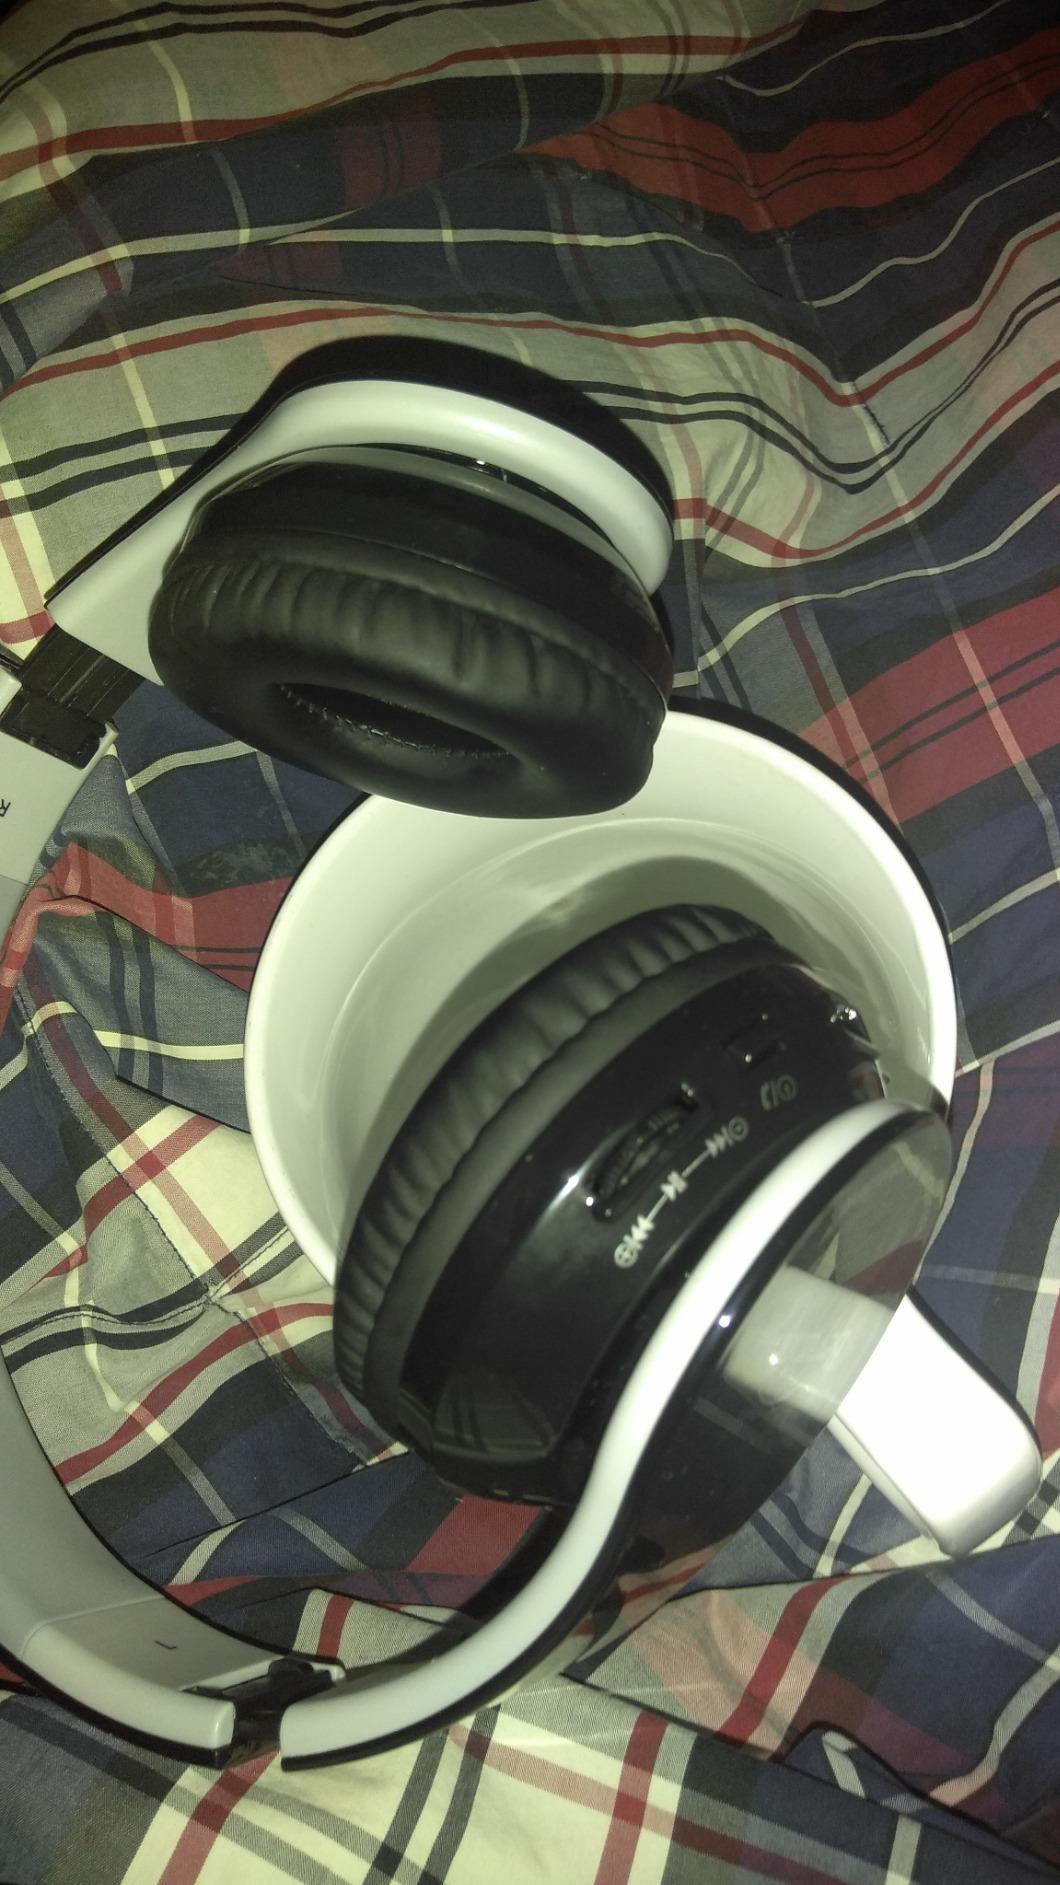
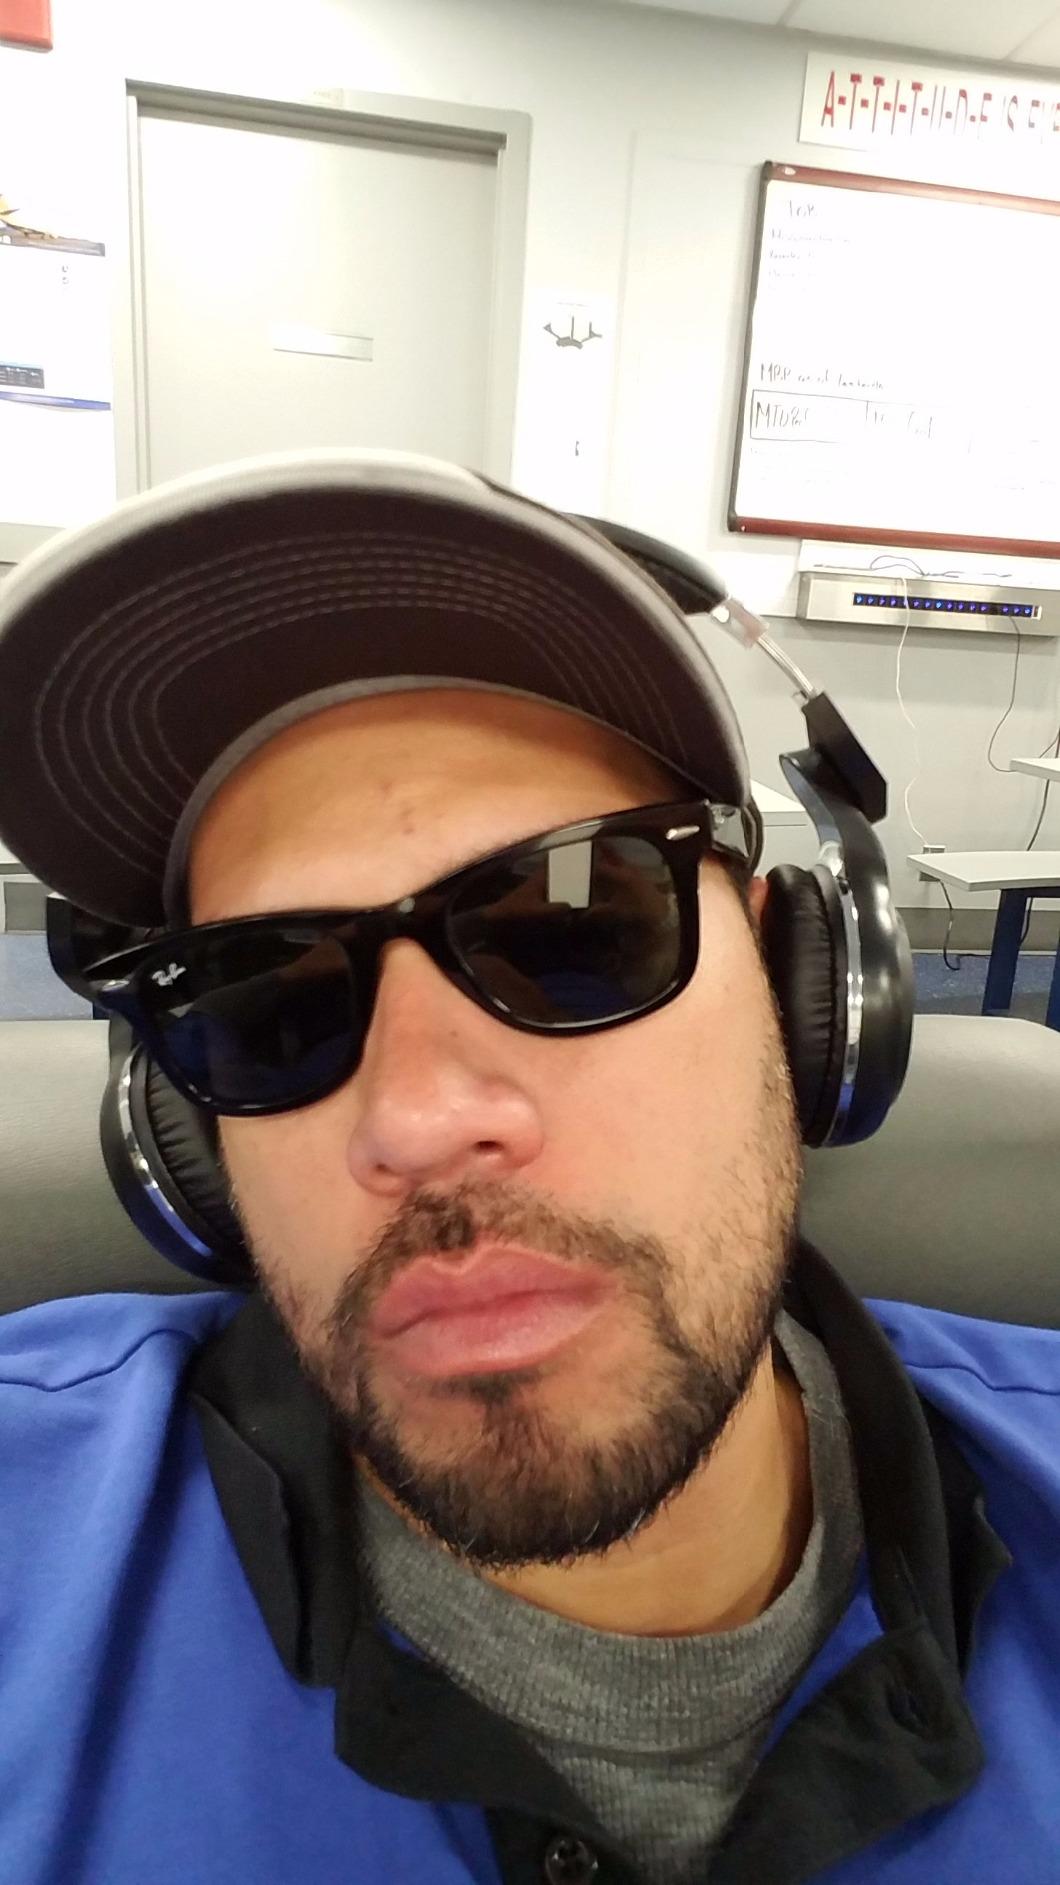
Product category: headphones
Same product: no